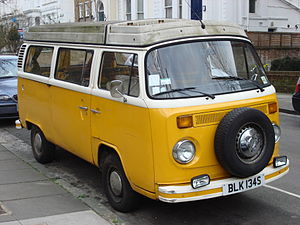
Little Miss Sunshine
Little Miss Sunshine er en amerikansk dramakomediefilm fra 2006 instrueret af Jonathan Dayton og Valerie Faris. Filmen har bl.a. Greg Kinnear, Toni Collette og Abigail Breslin på rollelisten.